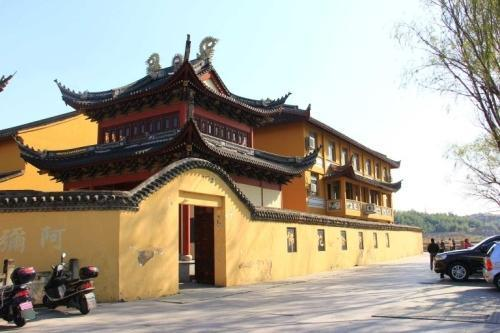
地标名称：鸣鹤古镇-金仙禅寺
所在城市：宁波市·慈溪市